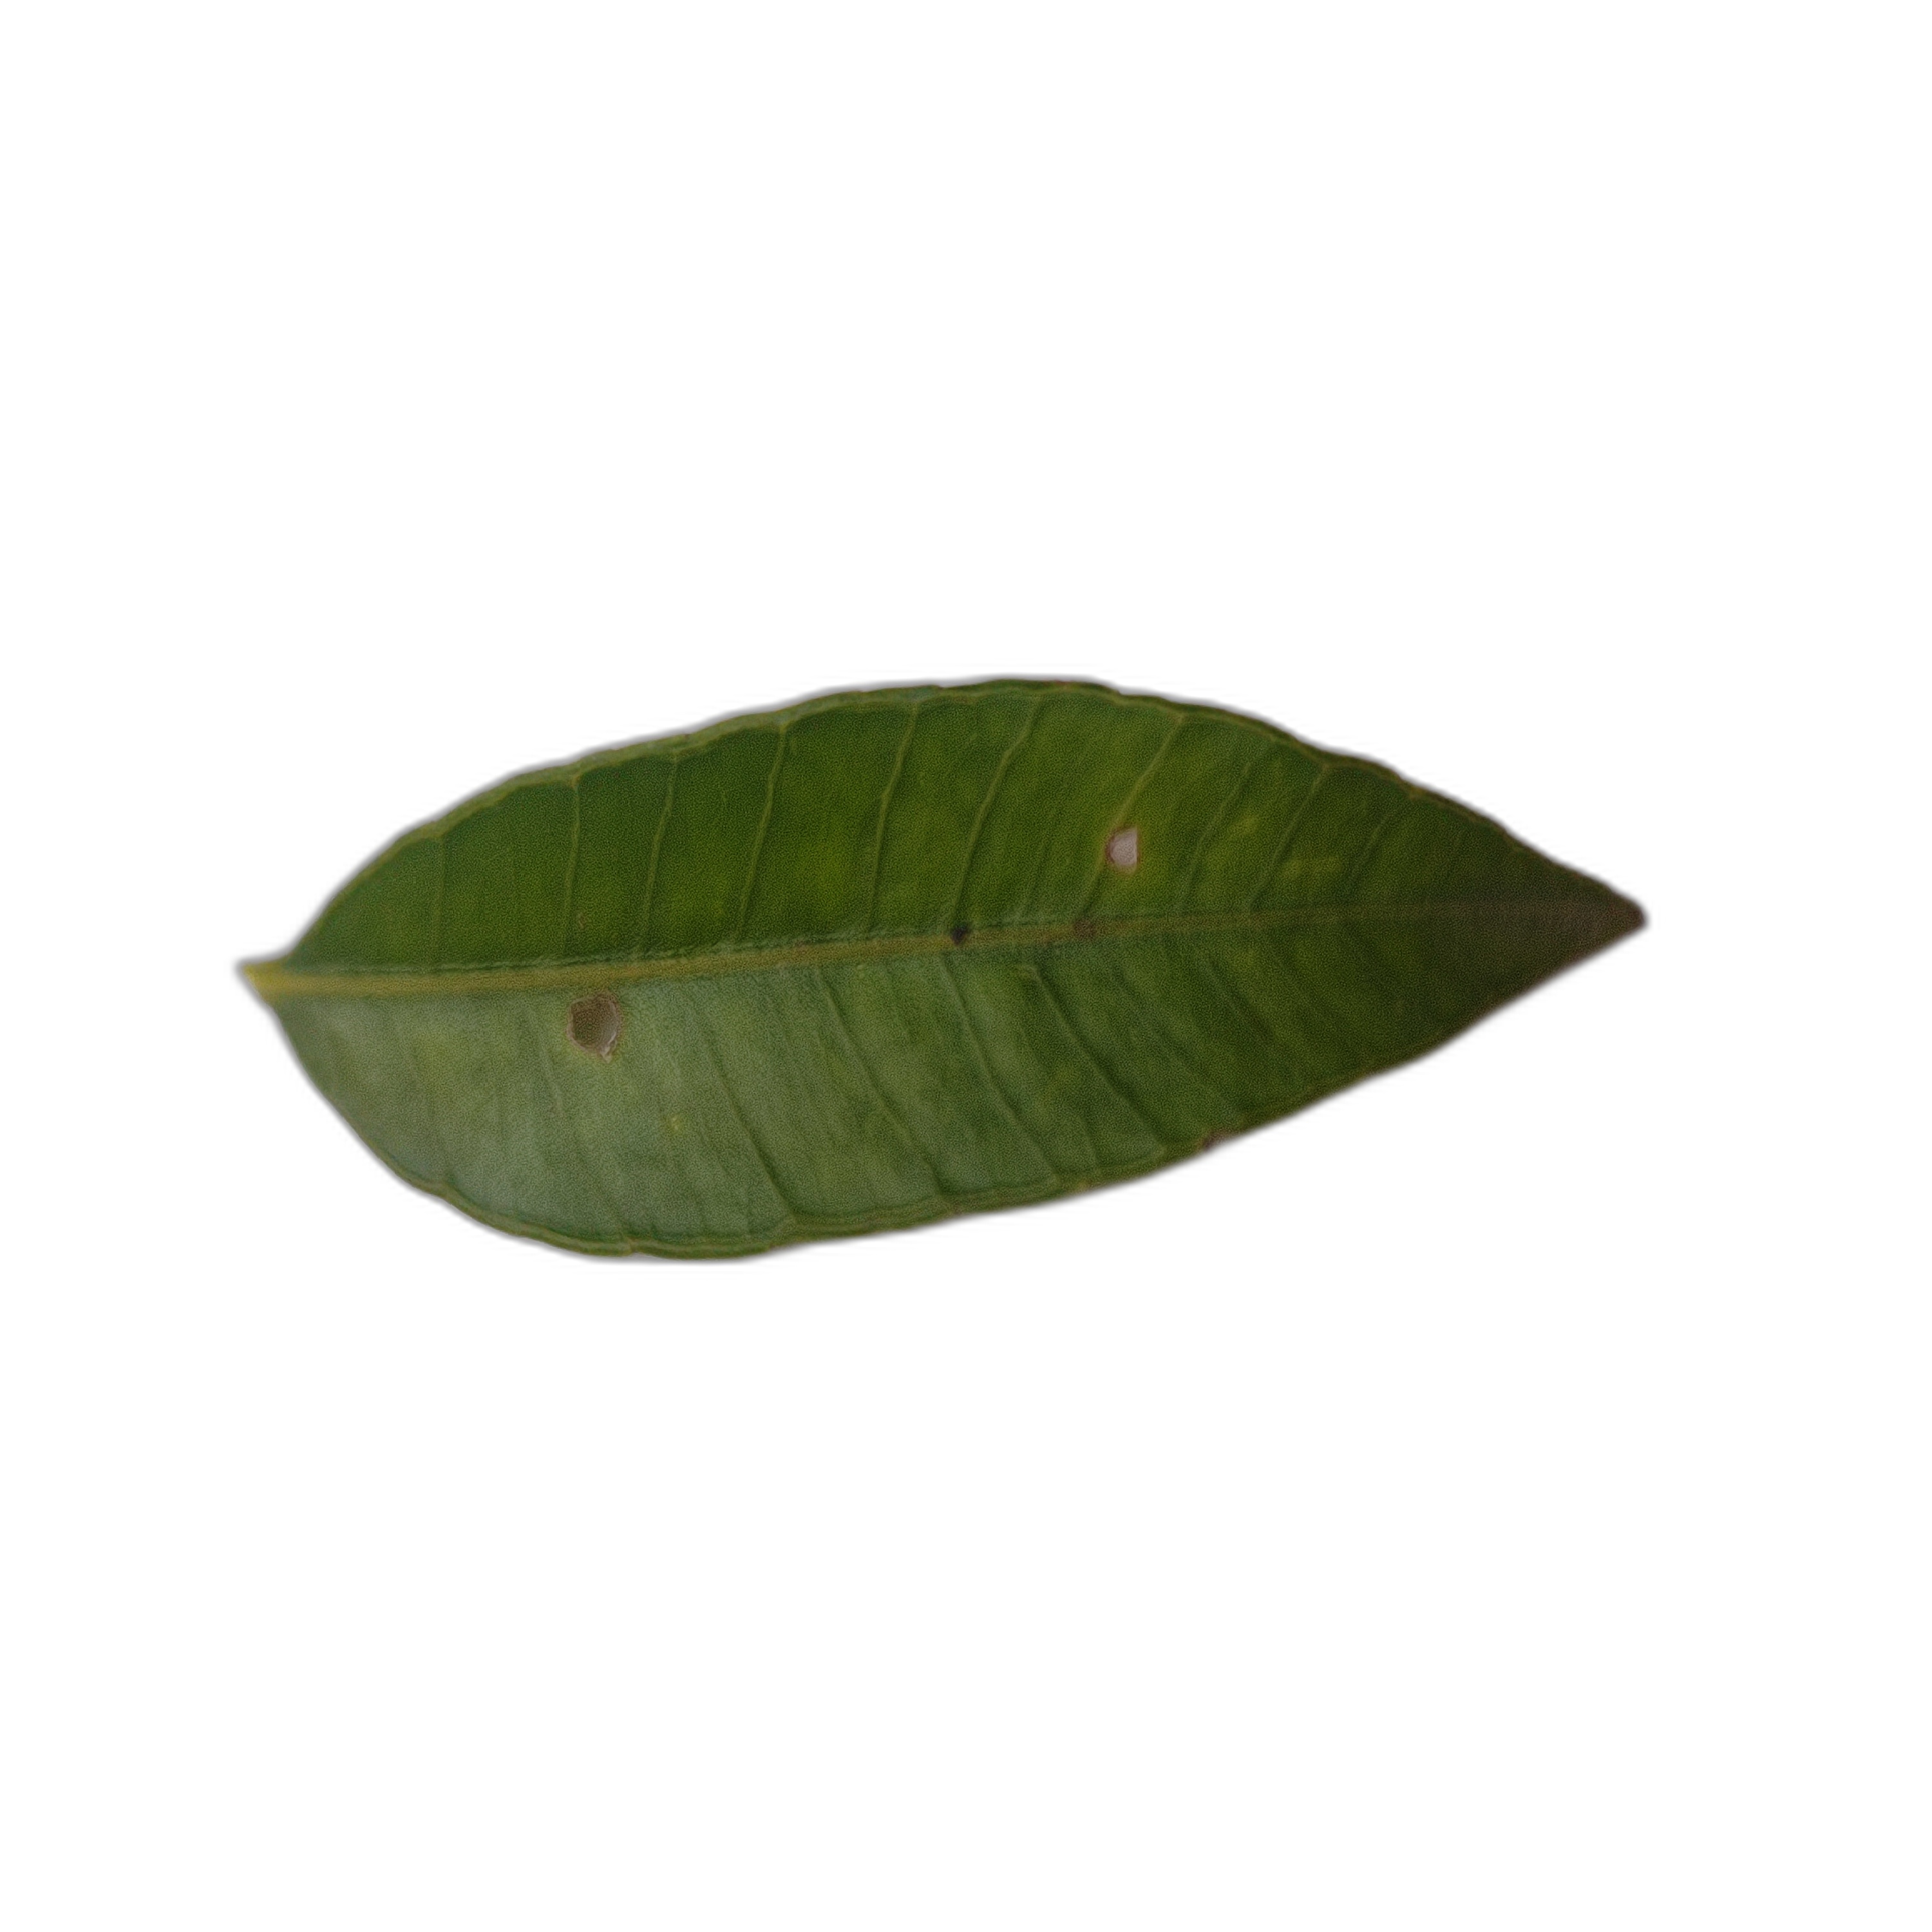
Label: healthy